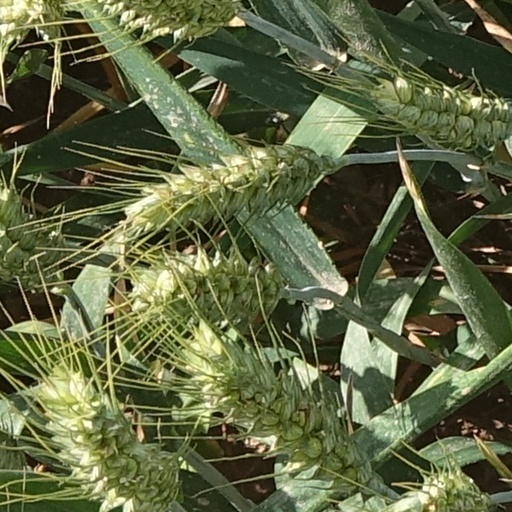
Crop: wheat